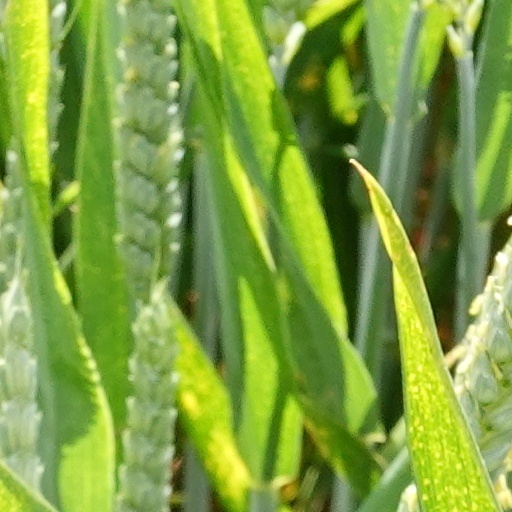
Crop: wheat